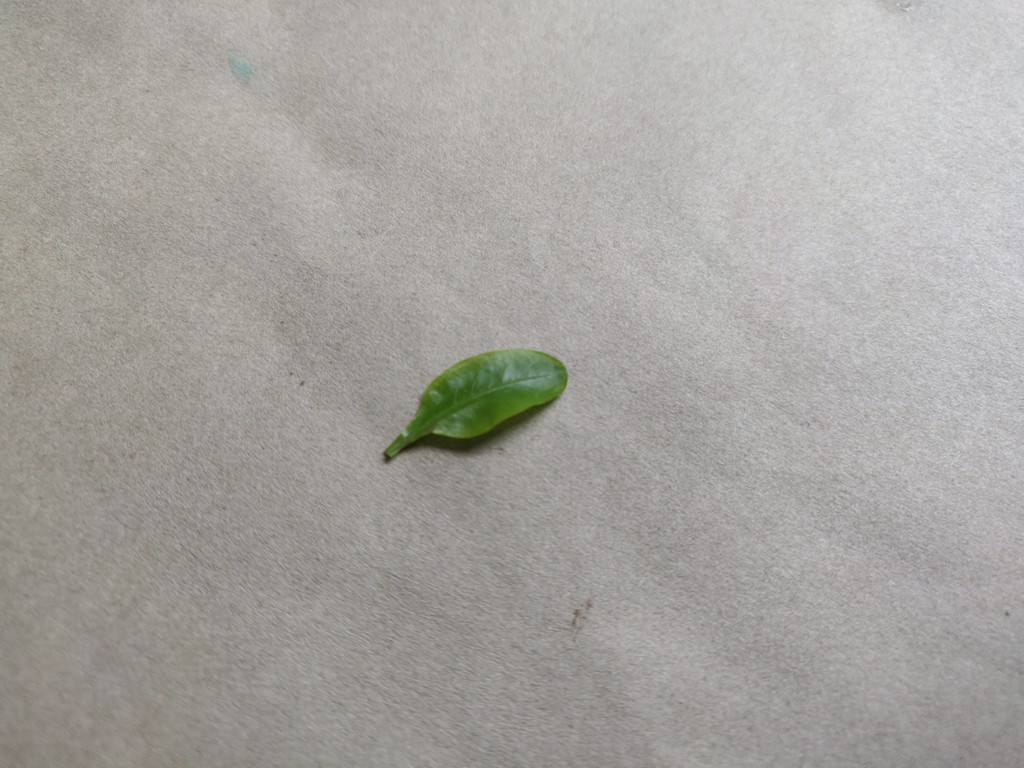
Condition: Healthy
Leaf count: single
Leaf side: front